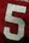
Number: 5